Saint George in devotions, traditions and prayers

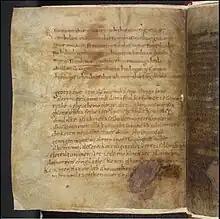
Georgslied, hymns to St. George, c. 1000.

Aloysius Lippomani, the 16th century Bishop of Bergamo, was one of the first people to undertake a serious study of Saint George. But modern scholarship really began in the 17th century with the group of Jesuit scholars called the Bollandists. Daniel Papebroch, Jean Bolland and Henschen provided a good account of the life of Saint George in "Acta Sanctorum" and it inspired other scholars to dispense with Medieval myths and perform detailed studies.